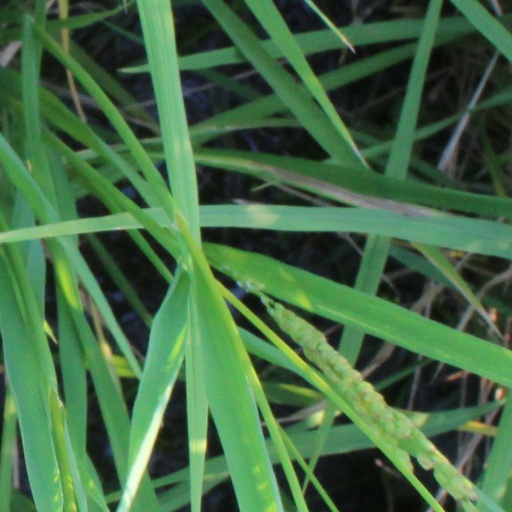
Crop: rice